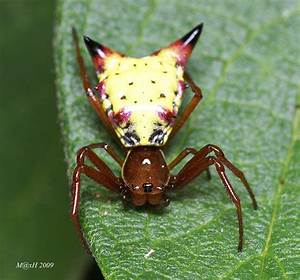
Label: spider